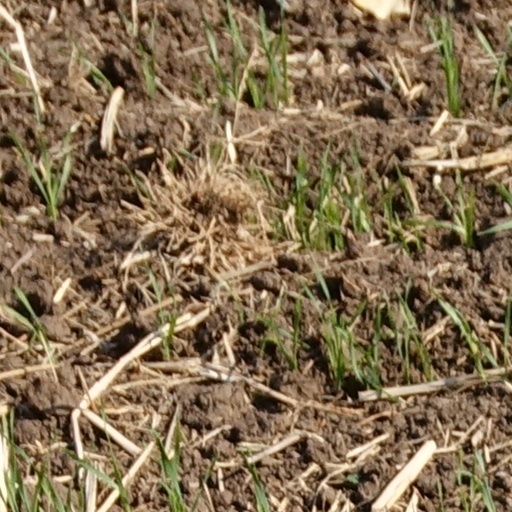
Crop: wheat